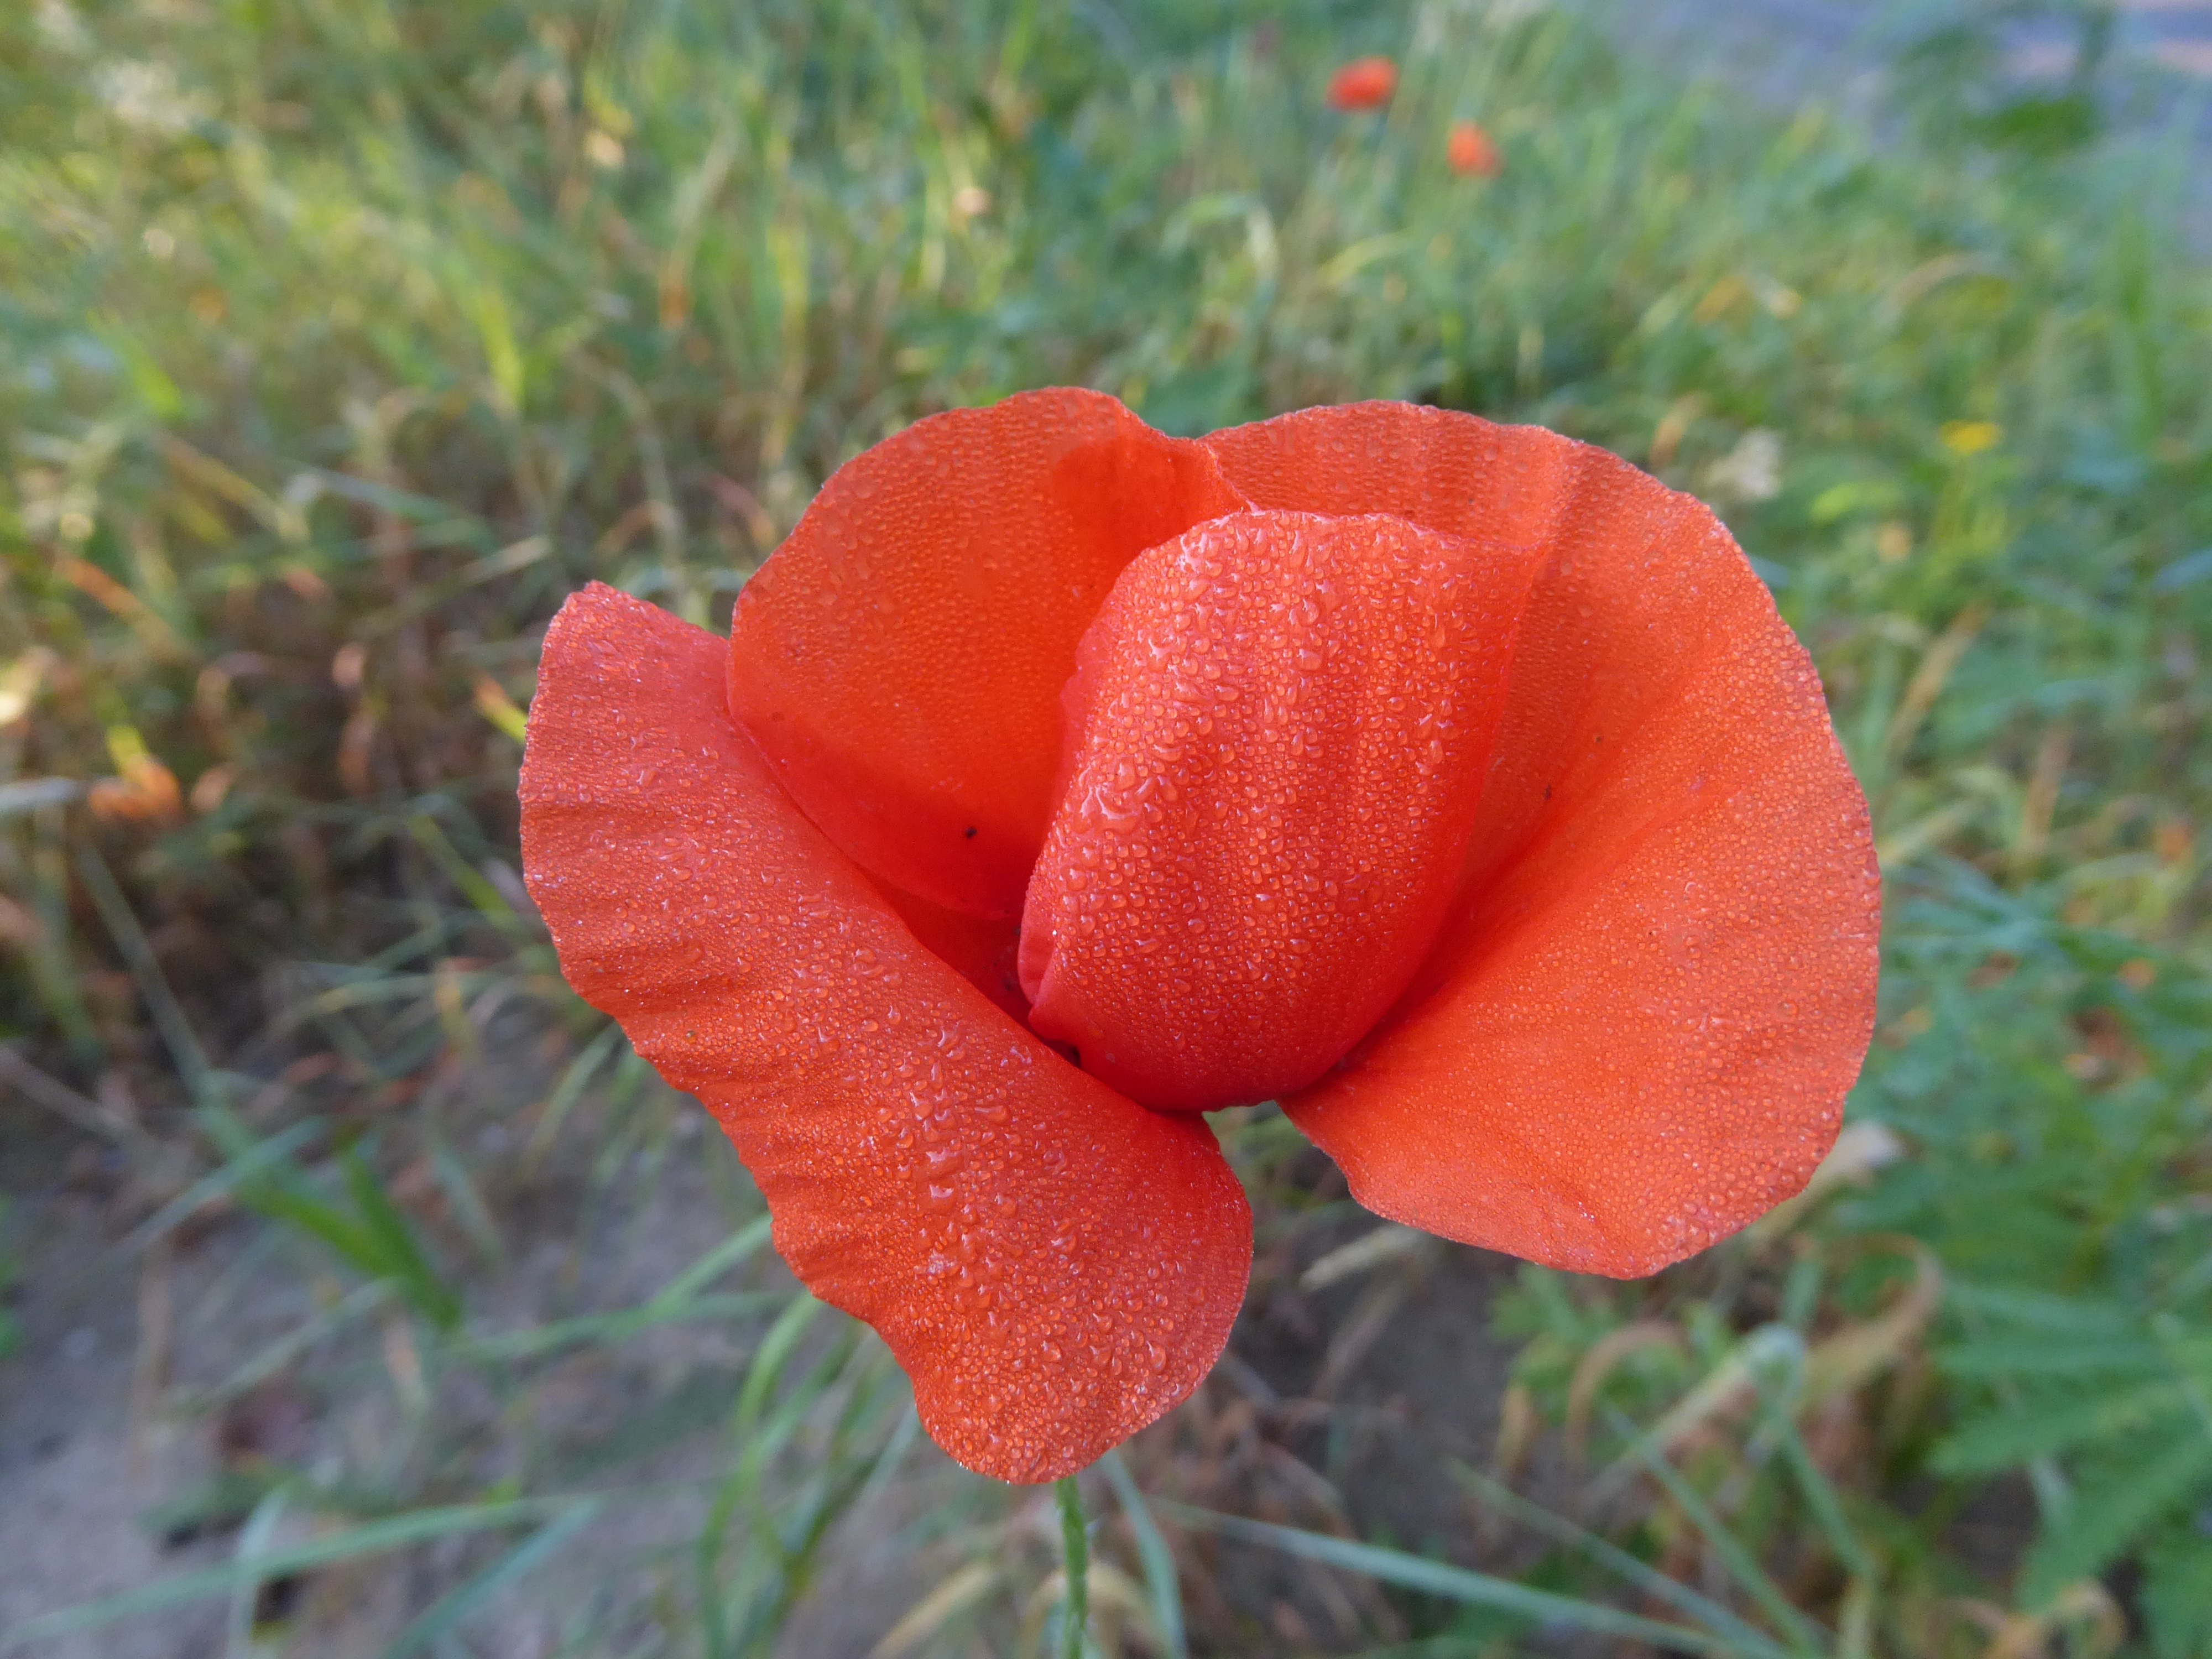
nature, plant, leaf, flower, petal, summer, red, botany, flora, morning dew, wildflower, close up, poppy, macro photography, flowering plant, land plant, poppy family